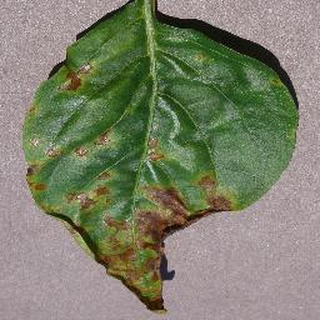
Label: bell_pepper_bacterial_spot